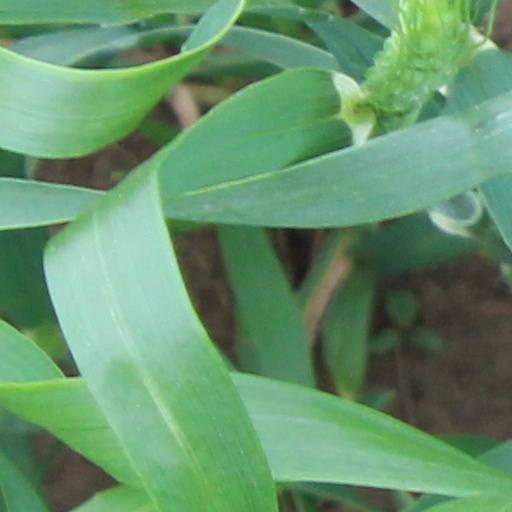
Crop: wheat